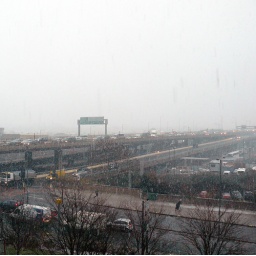
View from office window over A40